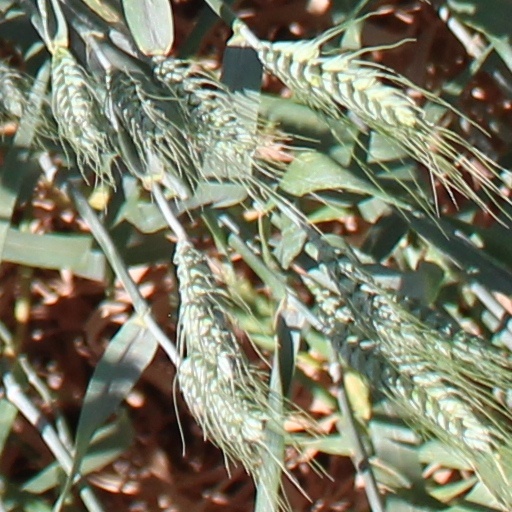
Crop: wheat